Isaiah 40

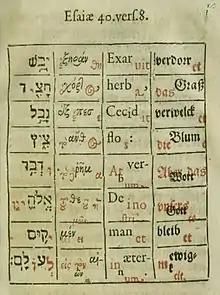
Isaiah 40:8 in Hebrew, Greek, Latin and German, with the verse analysed word-by-word (from Elias Hutter, 1602).

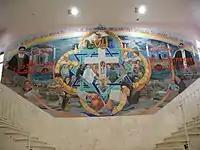
Mural in Church of the Sermon on the Mount (on the campus of Mar Elias Educational) with the text from Isaiah 40:22 by Dianne Roe.

Westermann notes the similarity of parts of this verse to other Bible verses: verse 22a vs. b and verse 22b vs. b. This verse contains several rare words such as , "doq" ("curtain"), and , "mathach" ("spread, stretch"), which are only found here, as well as , "chug" ("circle"), which are only found in a few other verses suggesting "well-defined, distinctive traditions."